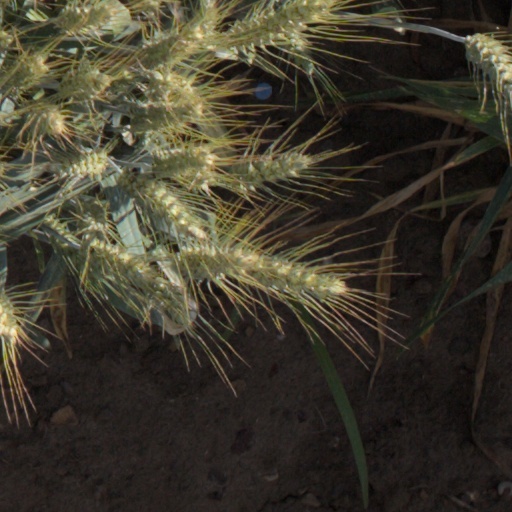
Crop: wheat